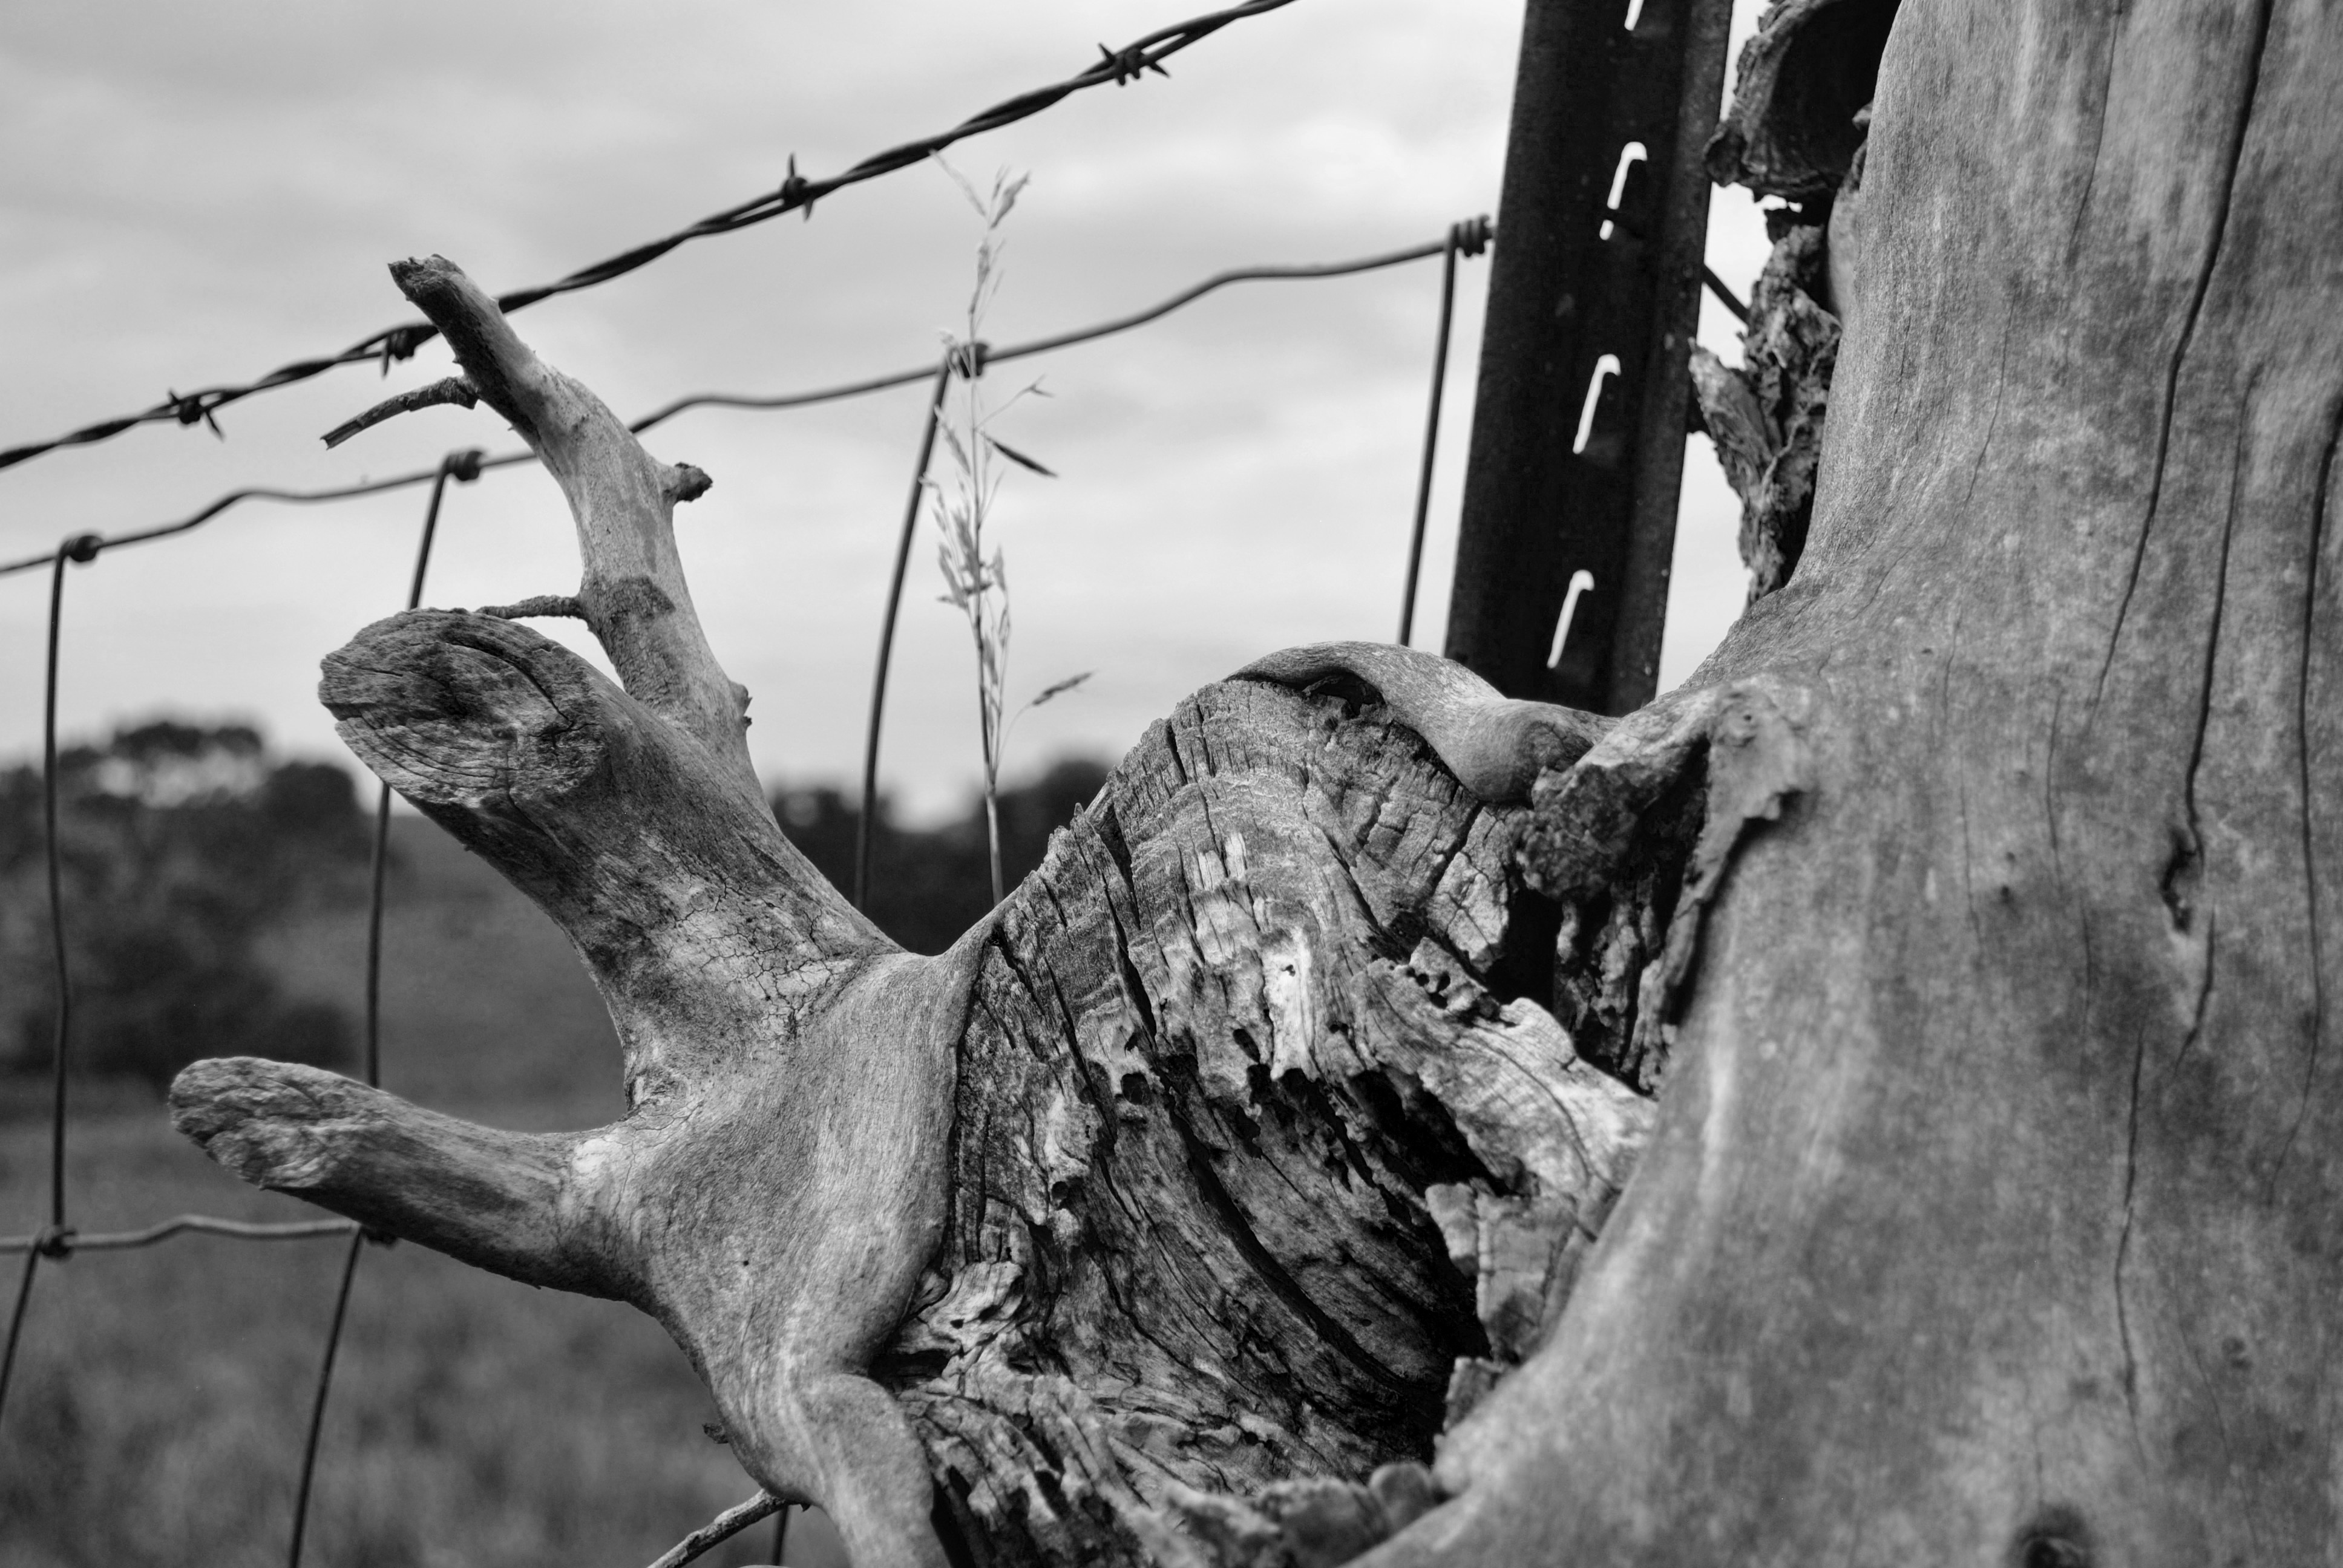
tree, branch, fence, barbed wire, post, black and white, statue, monochrome, tree trunk, sculpture, monochrome photography, woody plant